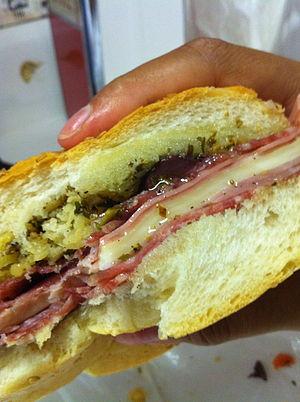
Cette page présente différents sandwichs et tartines existant à travers le monde.